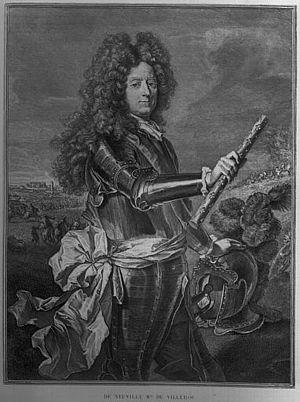
La bataille de Ramillies, livrée le 23 mai 1706 près de Ramillies en Belgique, est l'un des engagements majeurs de la guerre de Succession d'Espagne. Elle est un succès retentissant pour la coalition alliée, constituée par la république des Provinces-Unies, le Royaume d'Angleterre et leurs « auxiliaires » danois sur l'armée franco-bavaroise. Elle fait suite à une année de campagnes indécises en 1705 au cours de laquelle l'excès de confiance de la coalition et les hésitations bataves après le succès de Blenheim aboutissent à une campagne infructueuse le long de la Moselle qui contraint le duc de Marlborough à renoncer à son plan de campagne en France. Cependant, en dépit de l'incapacité des Alliés d'emporter un succès décisif, Louis XIV souhaite ardemment la paix, mais il la veut toutefois à des conditions raisonnables. Dès lors, plutôt que de rester sur la défensive, les armées françaises passent à l'attaque sur tous les fronts.
François de Neufville, marquis, puis 2ᵉ duc de Villeroy et pair de France, né à Lyon le 7 avril 1644 et mort à Paris le 18 juillet 1730, est un militaire français. Il est élevé à la dignité de maréchal de France au printemps 1693. Profondément présomptueux, il se révèle incapable de commander en chef. Dès lors, sa carrière militaire n'est qu'une accumulation de désastres comme au siège de Namur de 1695, à la bataille de Chiari en 1701, et en particulier à la bataille de Ramillies, en 1706, qui met à nu son ineptie.